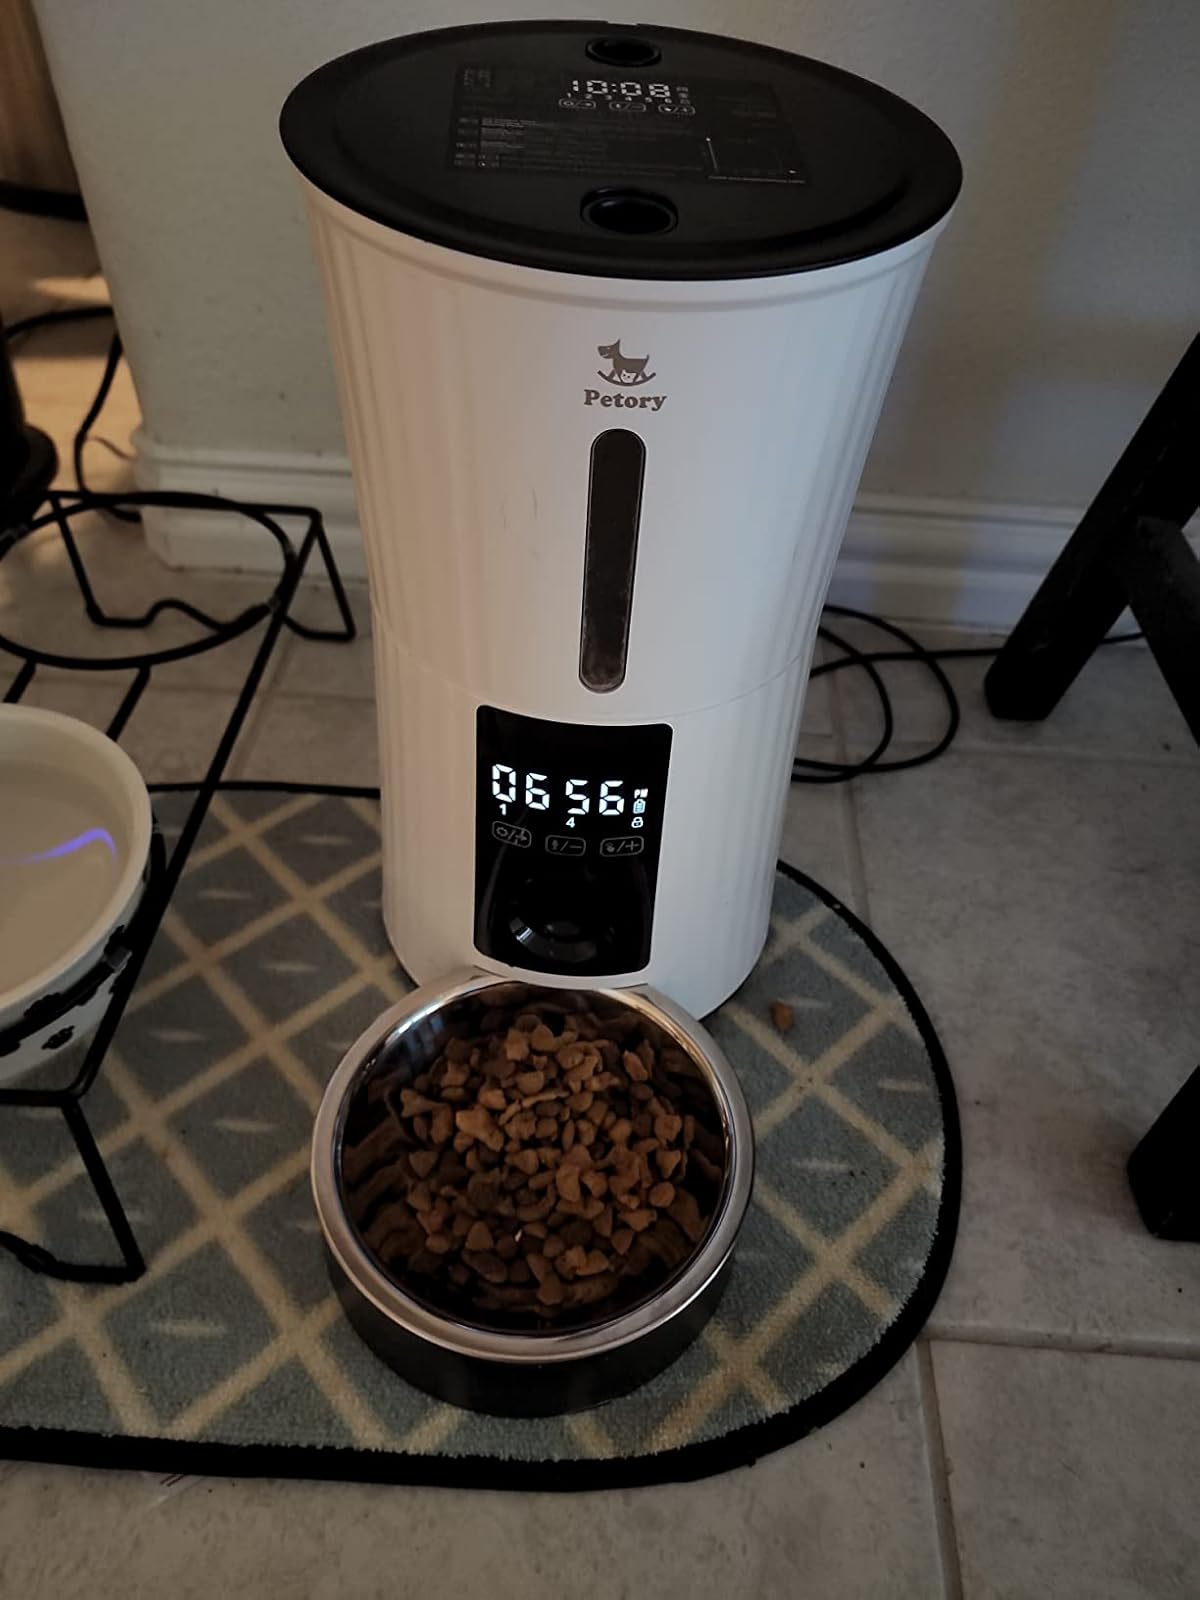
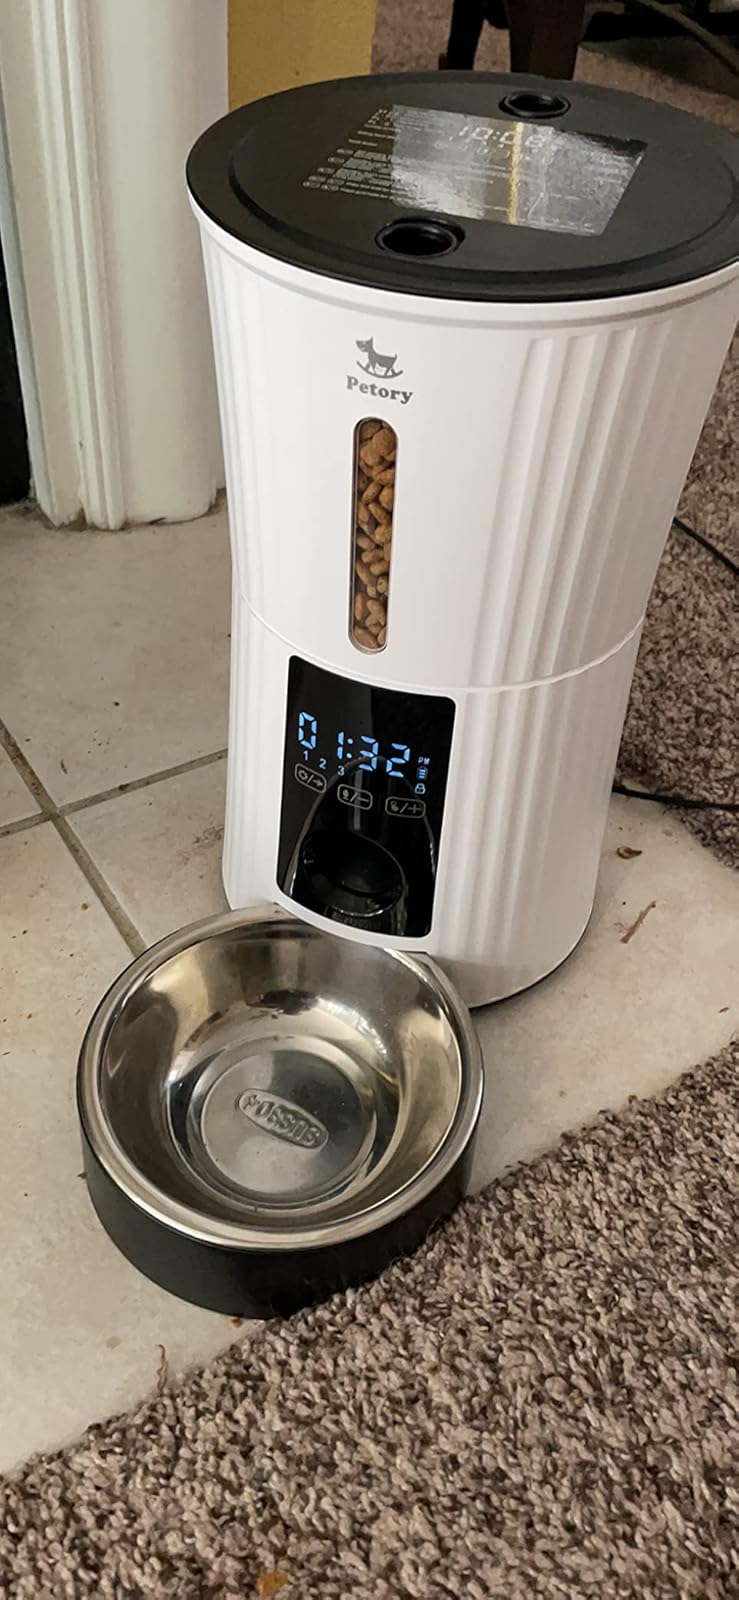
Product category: items_feeder
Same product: yes